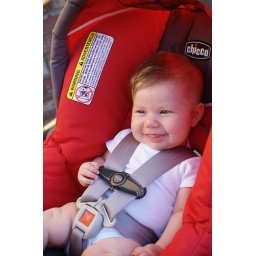
i don't even mind that i'm in my car seat right now.